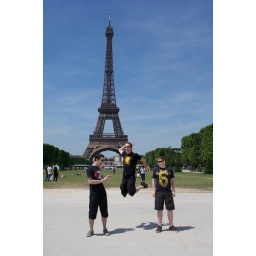
The boys in front of the tower